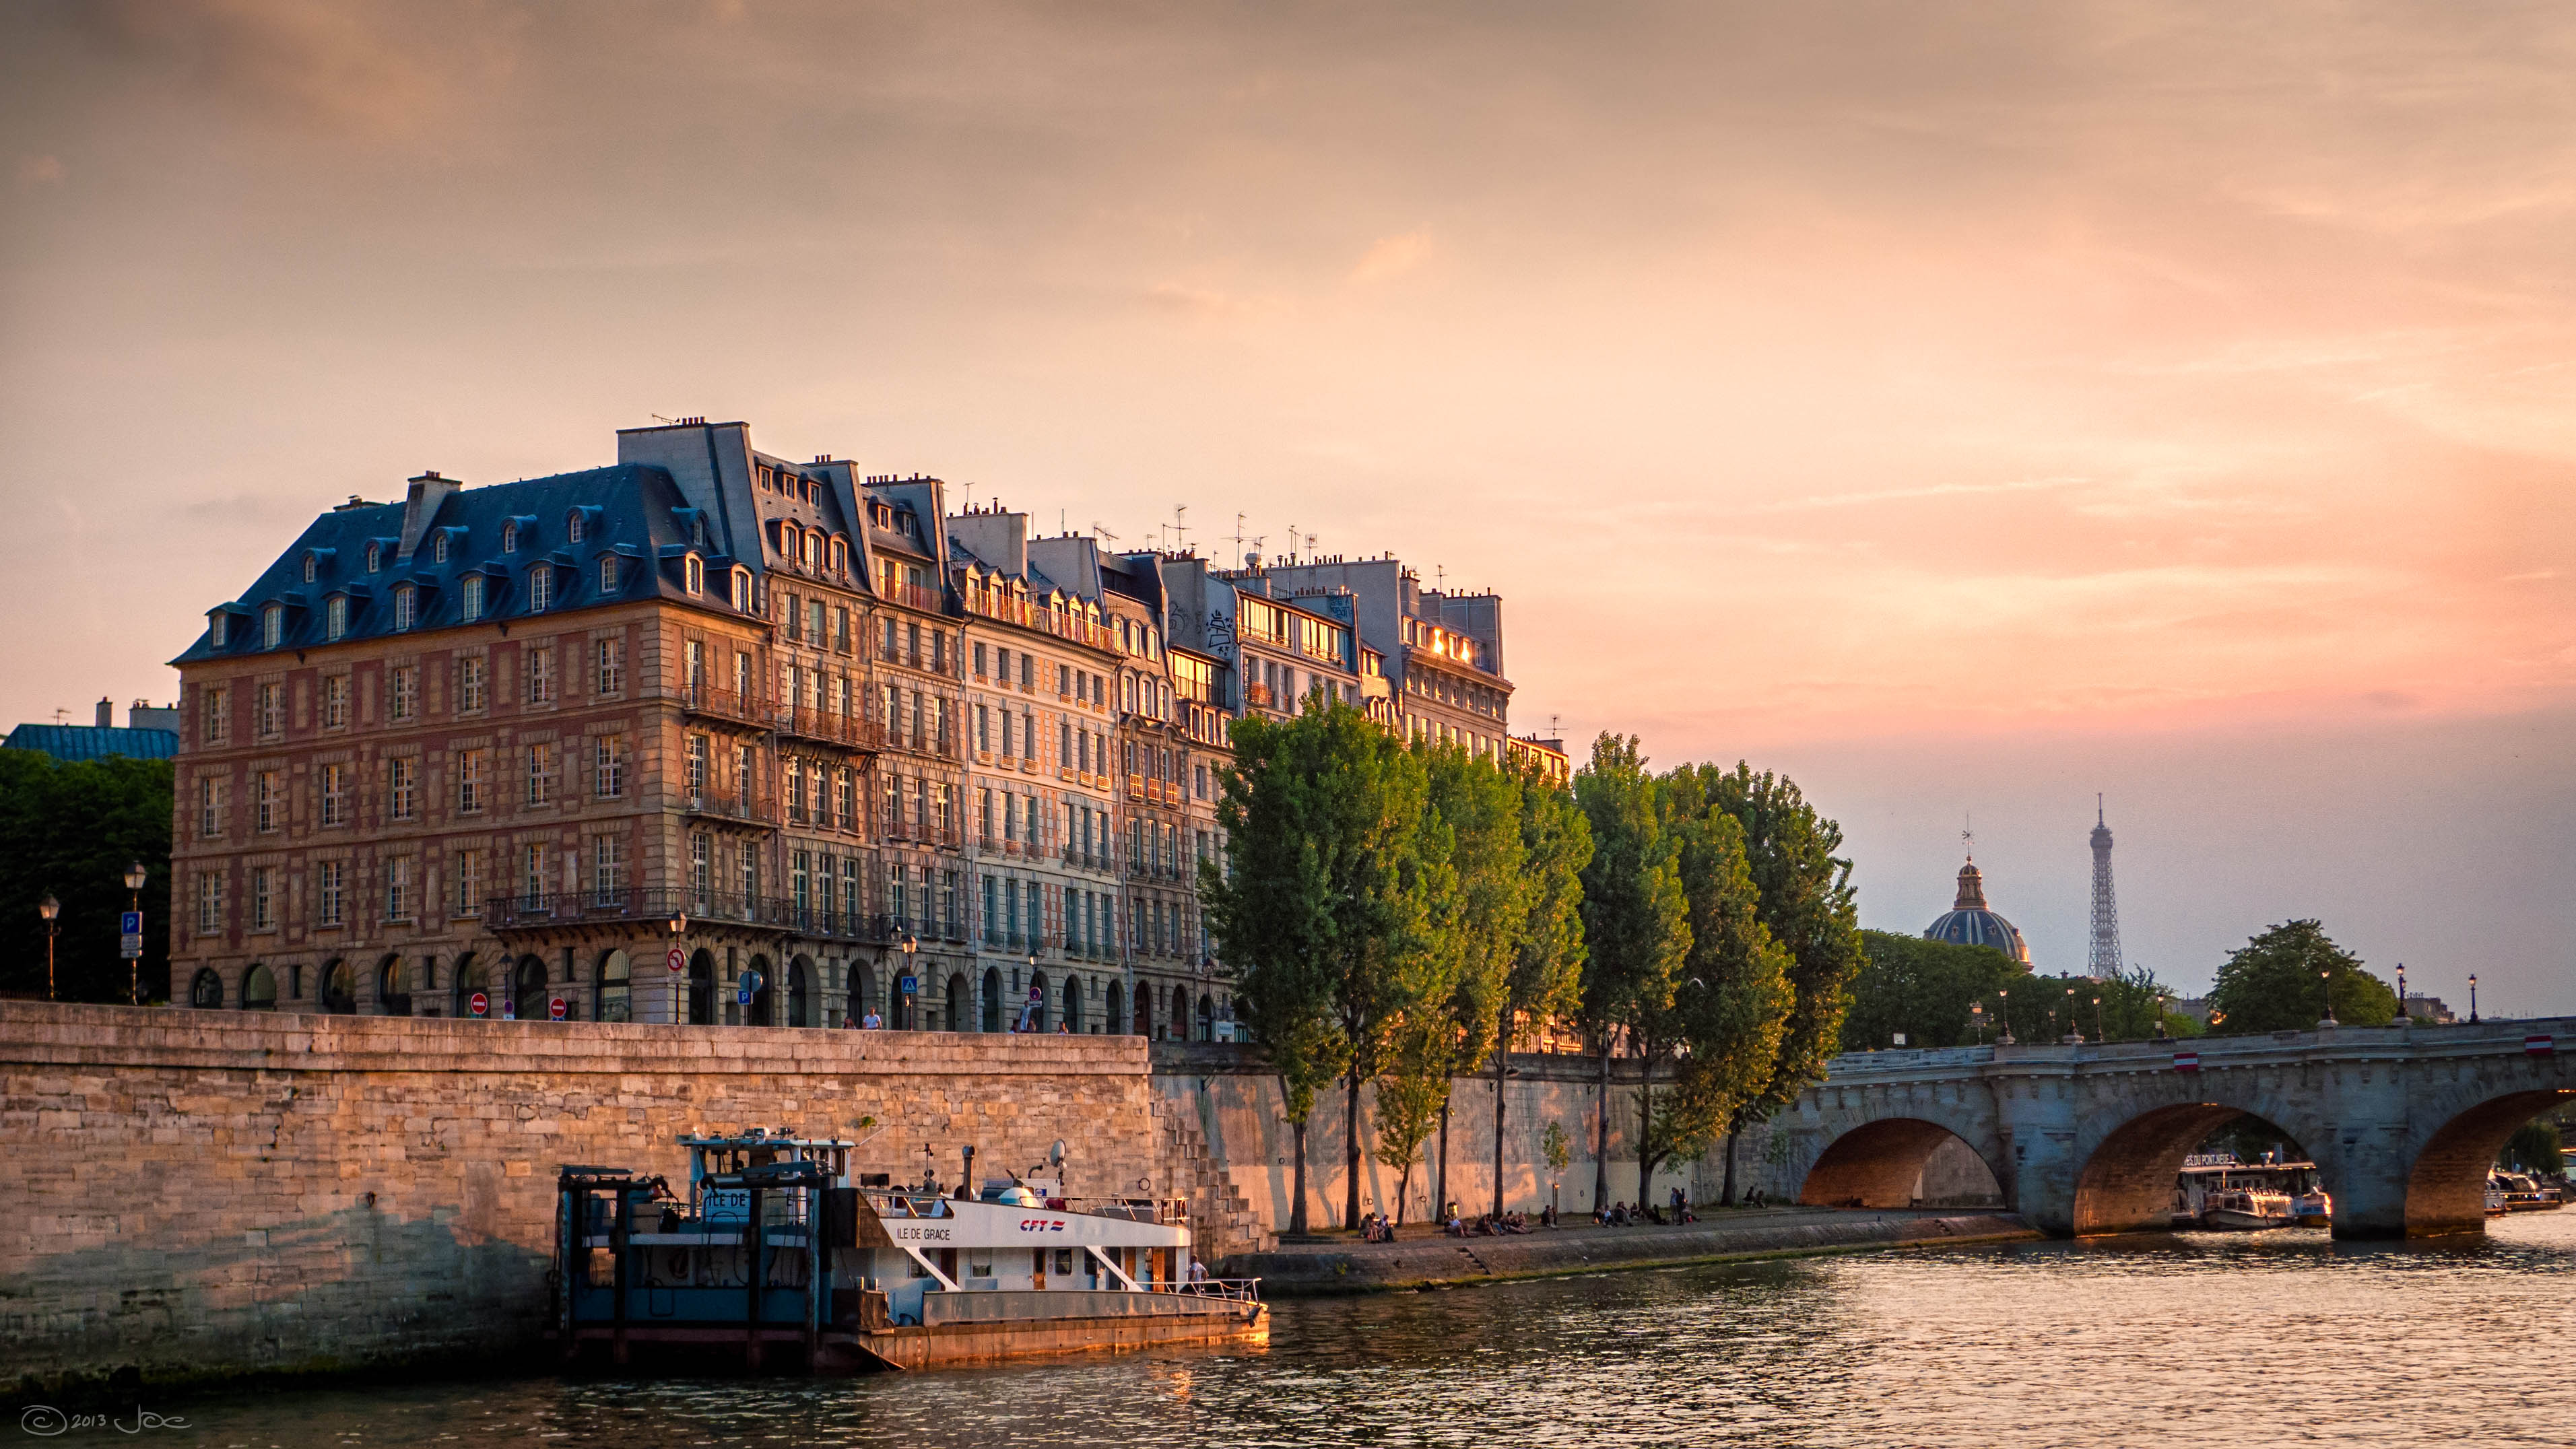
sea, sunset, city, paris, river, canal, cityscape, dusk, france, evening, reflection, vehicle, landmark, waterway, places, ledefrance, human settlement